New England Conservatory of Music

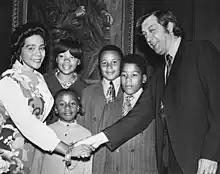
Coretta Scott King, NEC alumna and widow of Dr. Martin Luther King Jr., accompanied by her children, shakes hands with NEC President Gunther Schuller in Jordan Hall, May 1971

Today, the NEC campus consists of four buildings along both sides of Gainsborough Street, between St. Botolph Street and Huntington Avenue.